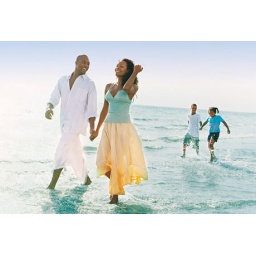
Family walking on the beach shore in Bluegreen's Ocean Towers Beach Club in Fort Myers Beach, Florida.